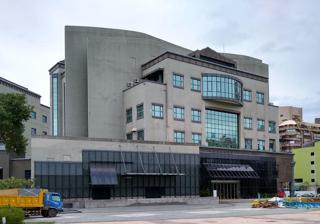
Building: Kaohsiung City Music Hall
Country: Unknown
Year built: 2000
Music hall in Yancheng, Kaohsiung, Taiwan Kaohsiung City Music Hall 高雄市音樂館 Location Yancheng , Kaohsiung , Taiwan Coordinates 22°37′39.6″N 120°17′13.0″E / 22.627667°N 120.286944°E / 22.627667; 120.286944 Type music hall Opened November 2000 Website Official website (in Chinese) The Kaohsiung City Music Hall ( KCMH ; traditional Chinese : 高雄市音樂館 ; simplified Chinese : 高雄市音乐馆 ; pinyin : Gāoxióng Shì Yīnyuè Guǎn ) is a music hall in Yancheng District , Kaohsiung , Taiwan . Architecture The hall can accommodate up to 400 audience. History The music hall was opened in November 2000. Transportation The building is accessible within walking distance north east from Yanchengpu Station of Kaohsiung MRT . See also List of tourist attractions in Taiwan References